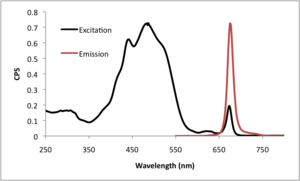
La péridinine est un caroténoïde collecteur de lumière associé à la chlorophylle et présent dans le complexe péridinine-chlorophylle-protéine des dinoflagellés, particulièrement bien étudiés chez Amphidinium carterae. Ce complexe est formé d'une protéine qui possède une grande cavité interne où se trouvent de la péridinine, de la chlorophylle et des lipides, avec généralement un ratio 4:1 entre la péridinine et la chlorophylle.
Le complexe péridinine-chlorophylle-protéine, est un complexe moléculaire soluble formé par une protéine creuse en forme de barque contenant de la chlorophylle a, de la péridinine et un diglycéride. La péridinine absorbe la lumière bleu-vert dans les longueurs d'onde de 470 à 550 nm, où l'absorption par la chlorophylle a et la chlorophylle b est faible, et transfère l'énergie lumineuse absorbée aux molécules de chlorophylle avec une très grande efficacité. Les complexes PCP sont présents chez de nombreux dynoflagellés photosynthétiques, chez lesquels ils peuvent être les principaux complexe collecteurs de lumière.